Iza Calzado on screen and stage

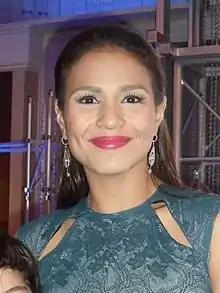

Iza Calzado is a Filipina actress who has had an extensive career in film, television and stage. She is known primarily for her dramatic performances in period drama, psychological thriller, supernatural horror and fantasy. She made her acting debut in the 2002 drama "Kung Mawawala Ka". She landed her first leading role in the romantic drama "Te Amo, Maging Sino Ka Man" (2004) opposite Argentine actor Segundo Cernadas. She received acclaim for her early roles in films such as "Milan" (2004), "Sabel" (2004) and "Sigaw" (2004), where she won Best Supporting Actress at the Gawad Urian Awards for the latter. She had her breakthrough in the fantasy "Encantadia" as Amihan. She reprised the same role in the succeeding sequels "", "" and "".